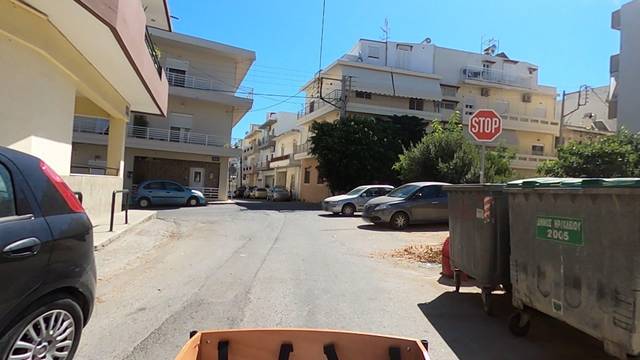
Region: Greece
Coordinates: 35.322, 25.13